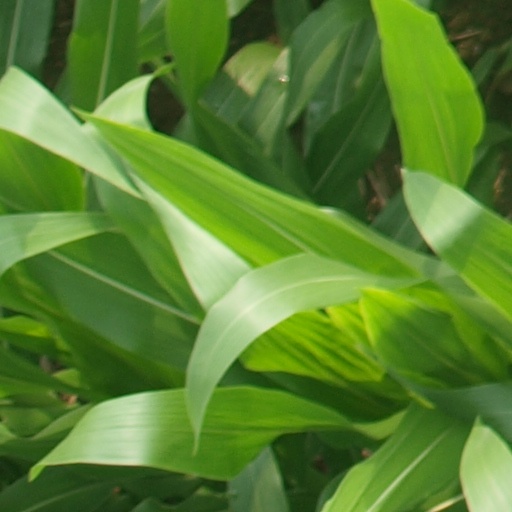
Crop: maize; corn